Oe Station

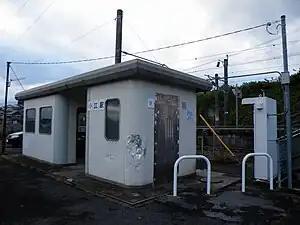
Oe Station in 2008

is a passenger railway station located in the city of Isahaya, Nagasaki Prefecture, Japan. It is operated by JR Kyushu.